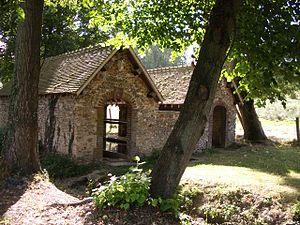
Lavoir de Sainte Colombe près Vernon
Sainte-Colombe-près-Vernon est une commune française située dans le département de l'Eure, en région Normandie.